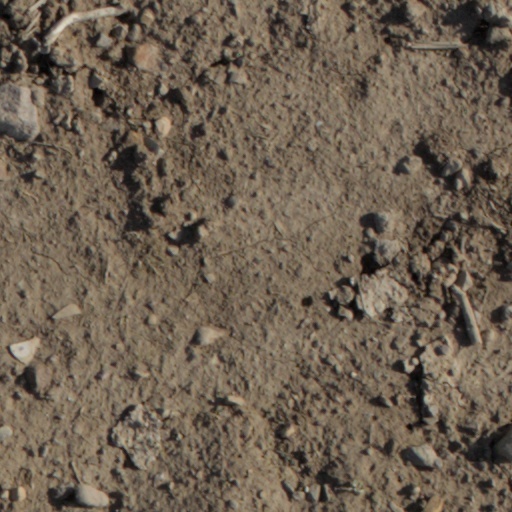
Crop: wheat